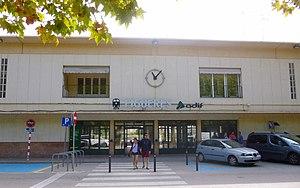
La gare de Figueras est située au centre de la ville de Figueras. Sur le même territoire on trouve également la gare de Figueras - Vilafant, sur la LGV Madrid-Barcelone-Figueras.